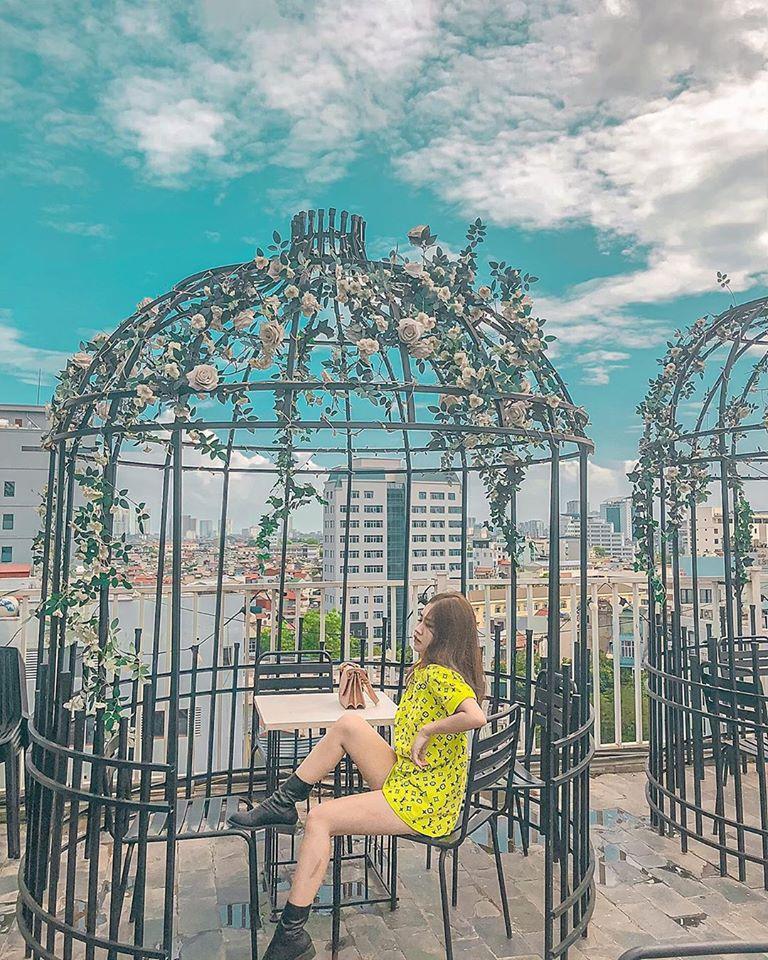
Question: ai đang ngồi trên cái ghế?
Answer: cô gái mặc áo thun vàng đang ngồi trên cái ghế